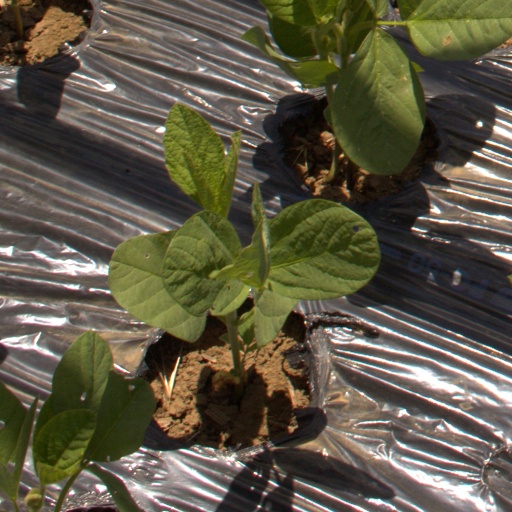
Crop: Jerusalem artichoke